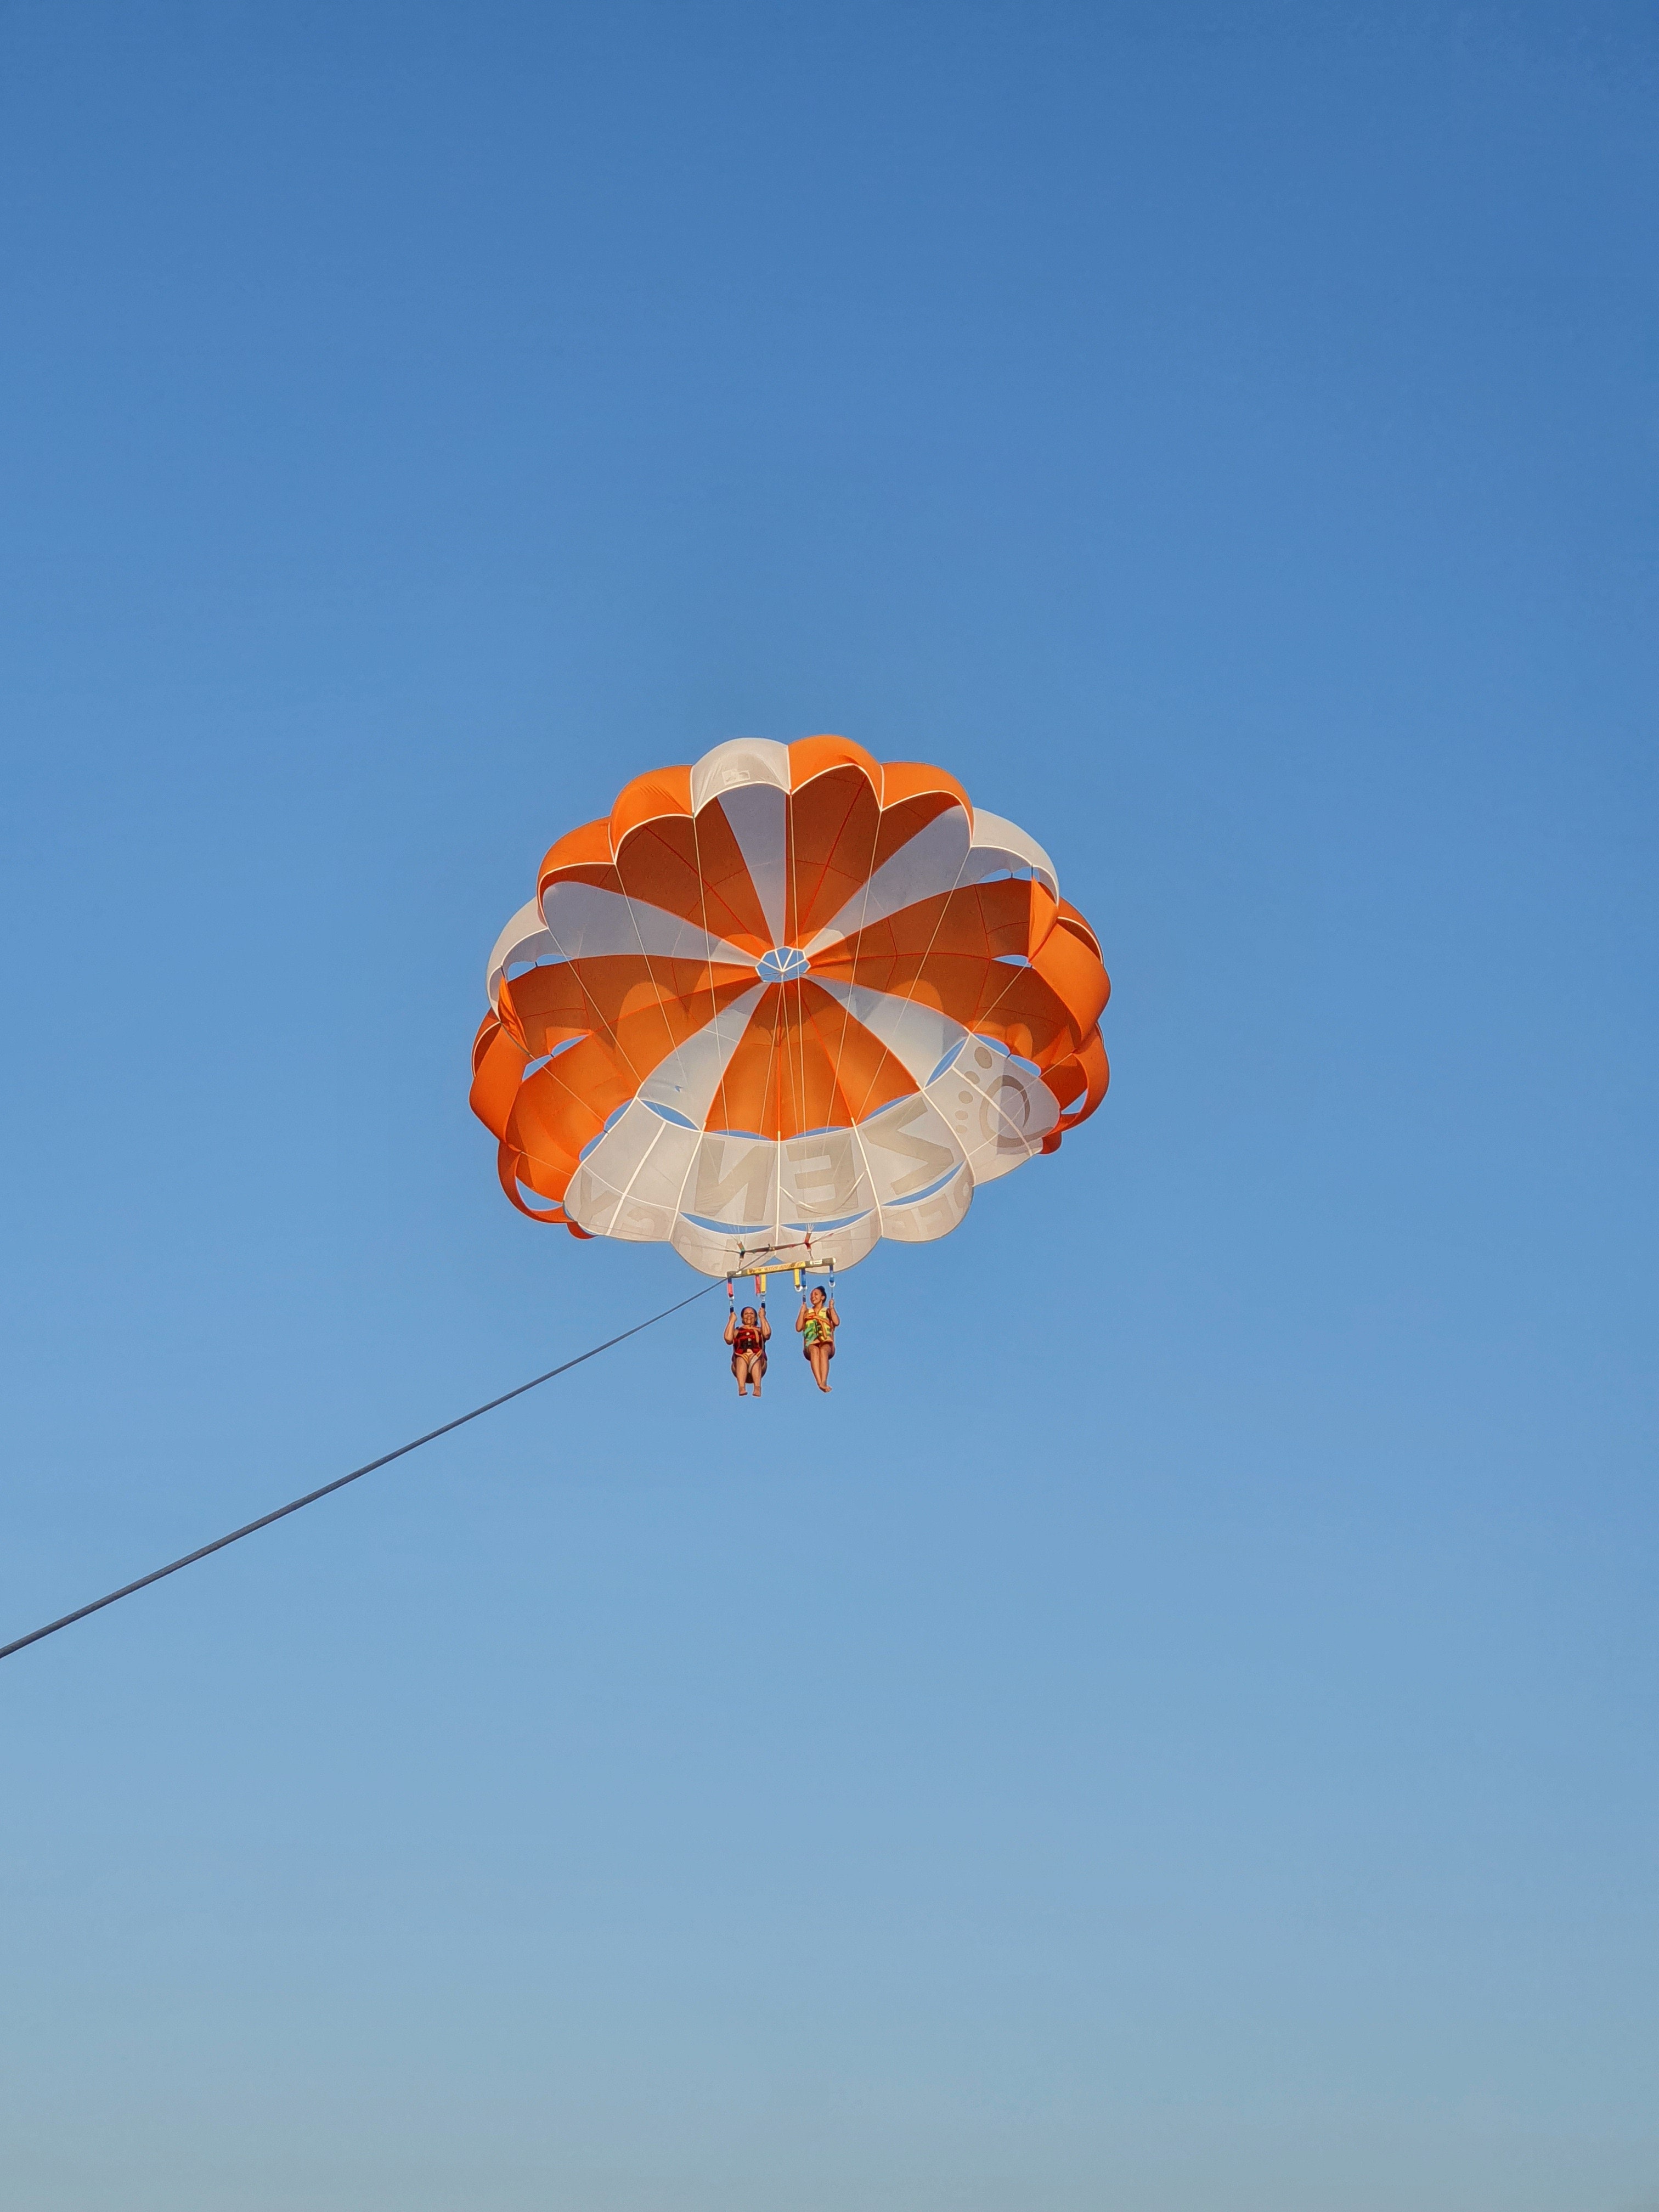
sky, parachute, parachuting, fluid, air travel, travel, windsports, wind, recreation, parasailing, sports, air sports, leisure, extreme sport, sports equipment, kite sports, landscape, horizon, holiday, tree, electric blue, fun, balance, water sport, adventure